Marquis of Mandal

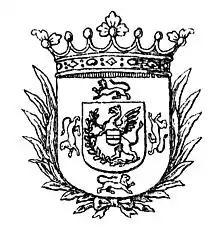
Coat of arms by Anders Thiset.

Marquis of Mandal was a title of the Norwegian nobility. Mandal lies in Southern Norway.